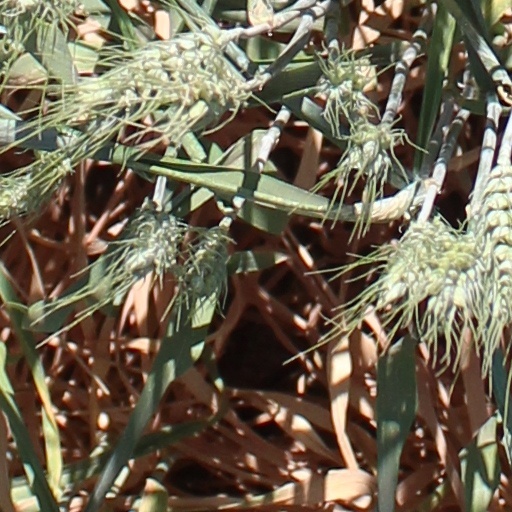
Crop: wheat